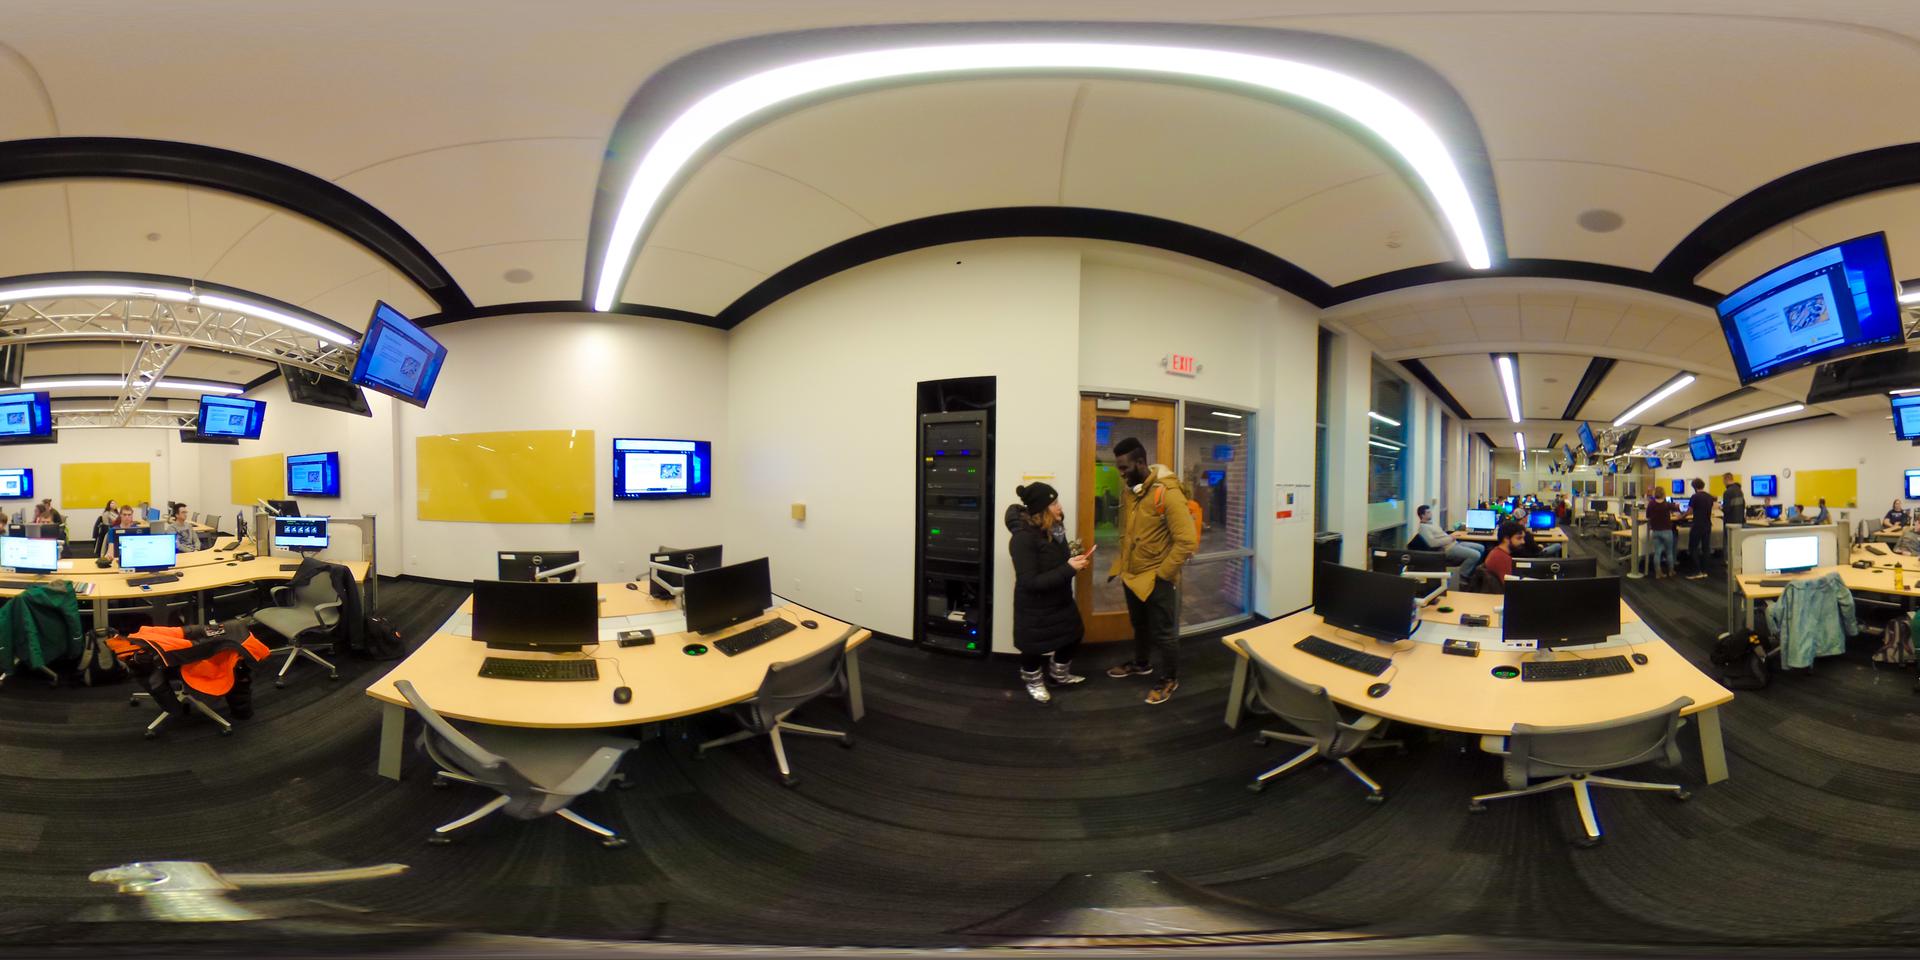
Referred object: the black server rack against the wall

Referred object: turn slightly right to face the two people standing by the door

Referred object: the chair opposite the desk with two monitors